Carolingian libraries

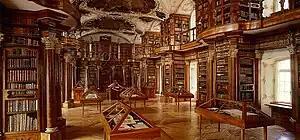
The interior of the Abbey library of Saint Gall. "The interior dates back to the 18th century."

During the 9th to 10th centuries, monastic libraries often contained hundreds of codices, making them the largest in size. Surviving catalogues reveal that in 822, the collection of the Reichenau Abbey included 415 books, while the Saint-Riquier Abbey owned 243 books in 831. Similarly, the library of Saint Gall had 428 accounted books, Lorsch had 590, and the monastery of Saint Salvator in Würzburg had at least 209 codices. At the start of the 10th century, the Bobbio Abbey possessed 666 books, while the Saint Emmeram's Abbey had 513. Although the collections of other significant Carolingian monasteries, such as Fleury, Ferrières, Saint-Denis, Saint Martin at Tours, Saint-Remi, Corbie, and the Abbey of Fulda, were likely of similar size and composition, their library catalogues have not survived.